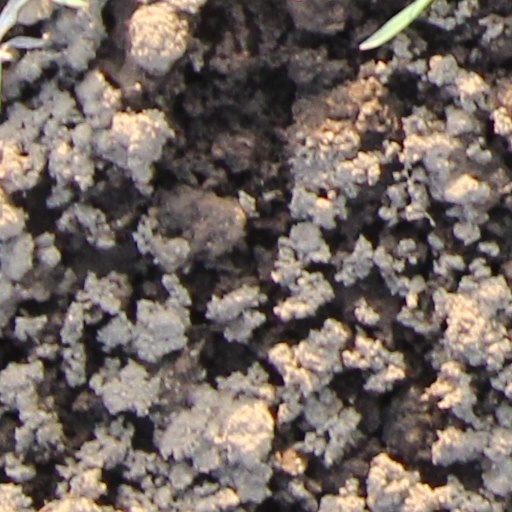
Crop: wheat